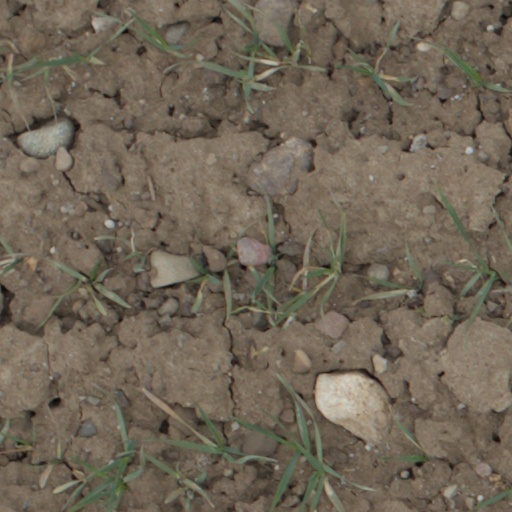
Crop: wheat